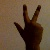
The image shows a hand gesture representing the number 3 in Indian Sign Language.